Magnetic sail

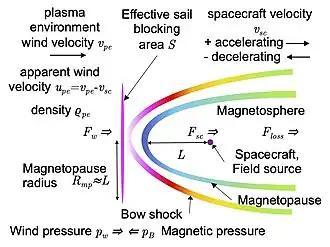
Artificial Magnetosphere Model of Basic Magnetic Sail

The figure depicts the MHD model as described in Funaki and Djojodihardjo. Starting from the left a plasma wind in a plasma environment (e.g., stellar, ISM or an ionosphere) of effective velocity formula_48 with density formula_49 encounters a spacecraft with time-varying velocity formula_50 that is positive if accelerating and negative if decelerating. The apparent plasma wind velocity from the spacecraft's viewpoint is formula_51. The spacecraft and field source generate a magnetic field that creates a magnetospheric bubble extending out to a magnetopause preceded by a bow shock that deflects electrons and ions from the plasma wind. At the magnetopause the field source magnetic pressure equals the kinetic pressure of the plasma wind at a standoff shown at the bottom of the figure. The characteristic length formula_52 is that of a circular sail of effective blocking area formula_53 where formula_54 is the effective magnetopause radius. Under certain conditions the plasma wind pushing on the artificial magnetosphere bow shock and magnetopause creates a force formula_55 on the magnetic field source that is physically attached to the spacecraft so that at least part of the force formula_55 causes a force formula_57 on the spacecraft, accelerating it when sailing downwind or decelerating when sailing into a headwind. Under certain conditions and in some designs, some of the plasma wind force may be lost as indicated by formula_58 on the right side.